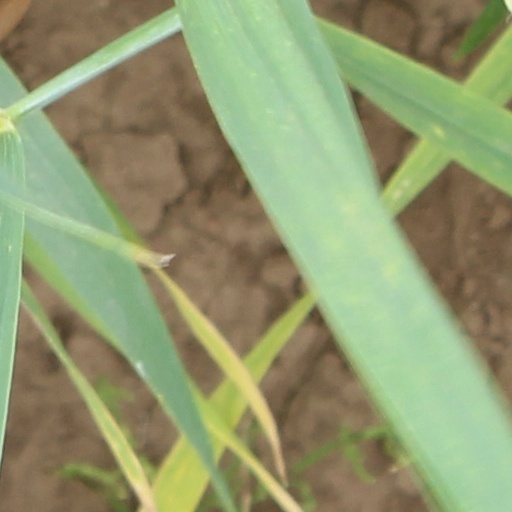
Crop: wheat